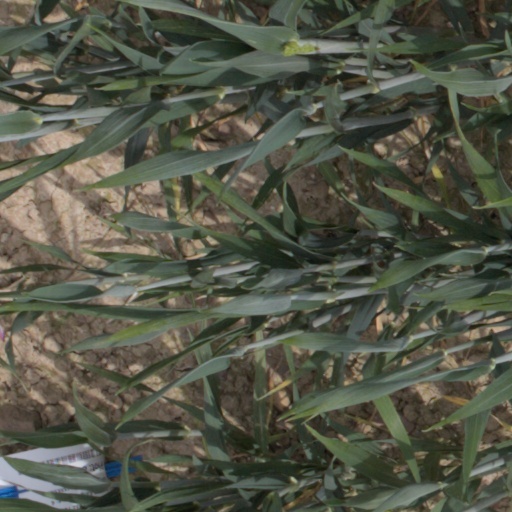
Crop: wheat